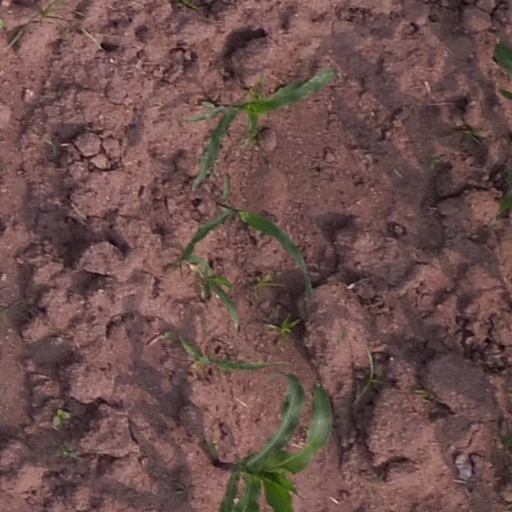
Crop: maize; corn